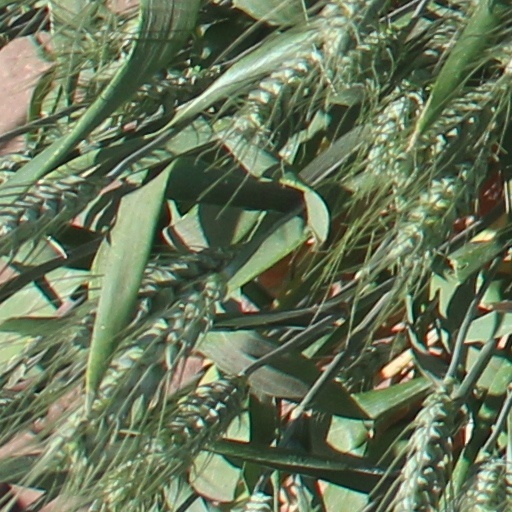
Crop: wheat